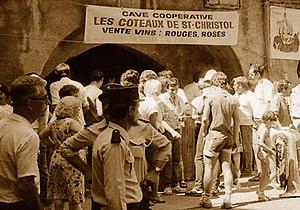
Stand à une fête des vins
Le saint-christol, ou languedoc-saint-christol est un vin produit autour de la commune de Saint-Christol. Il s'agit d'une dénomination géographique au sein de l'appellation languedoc.